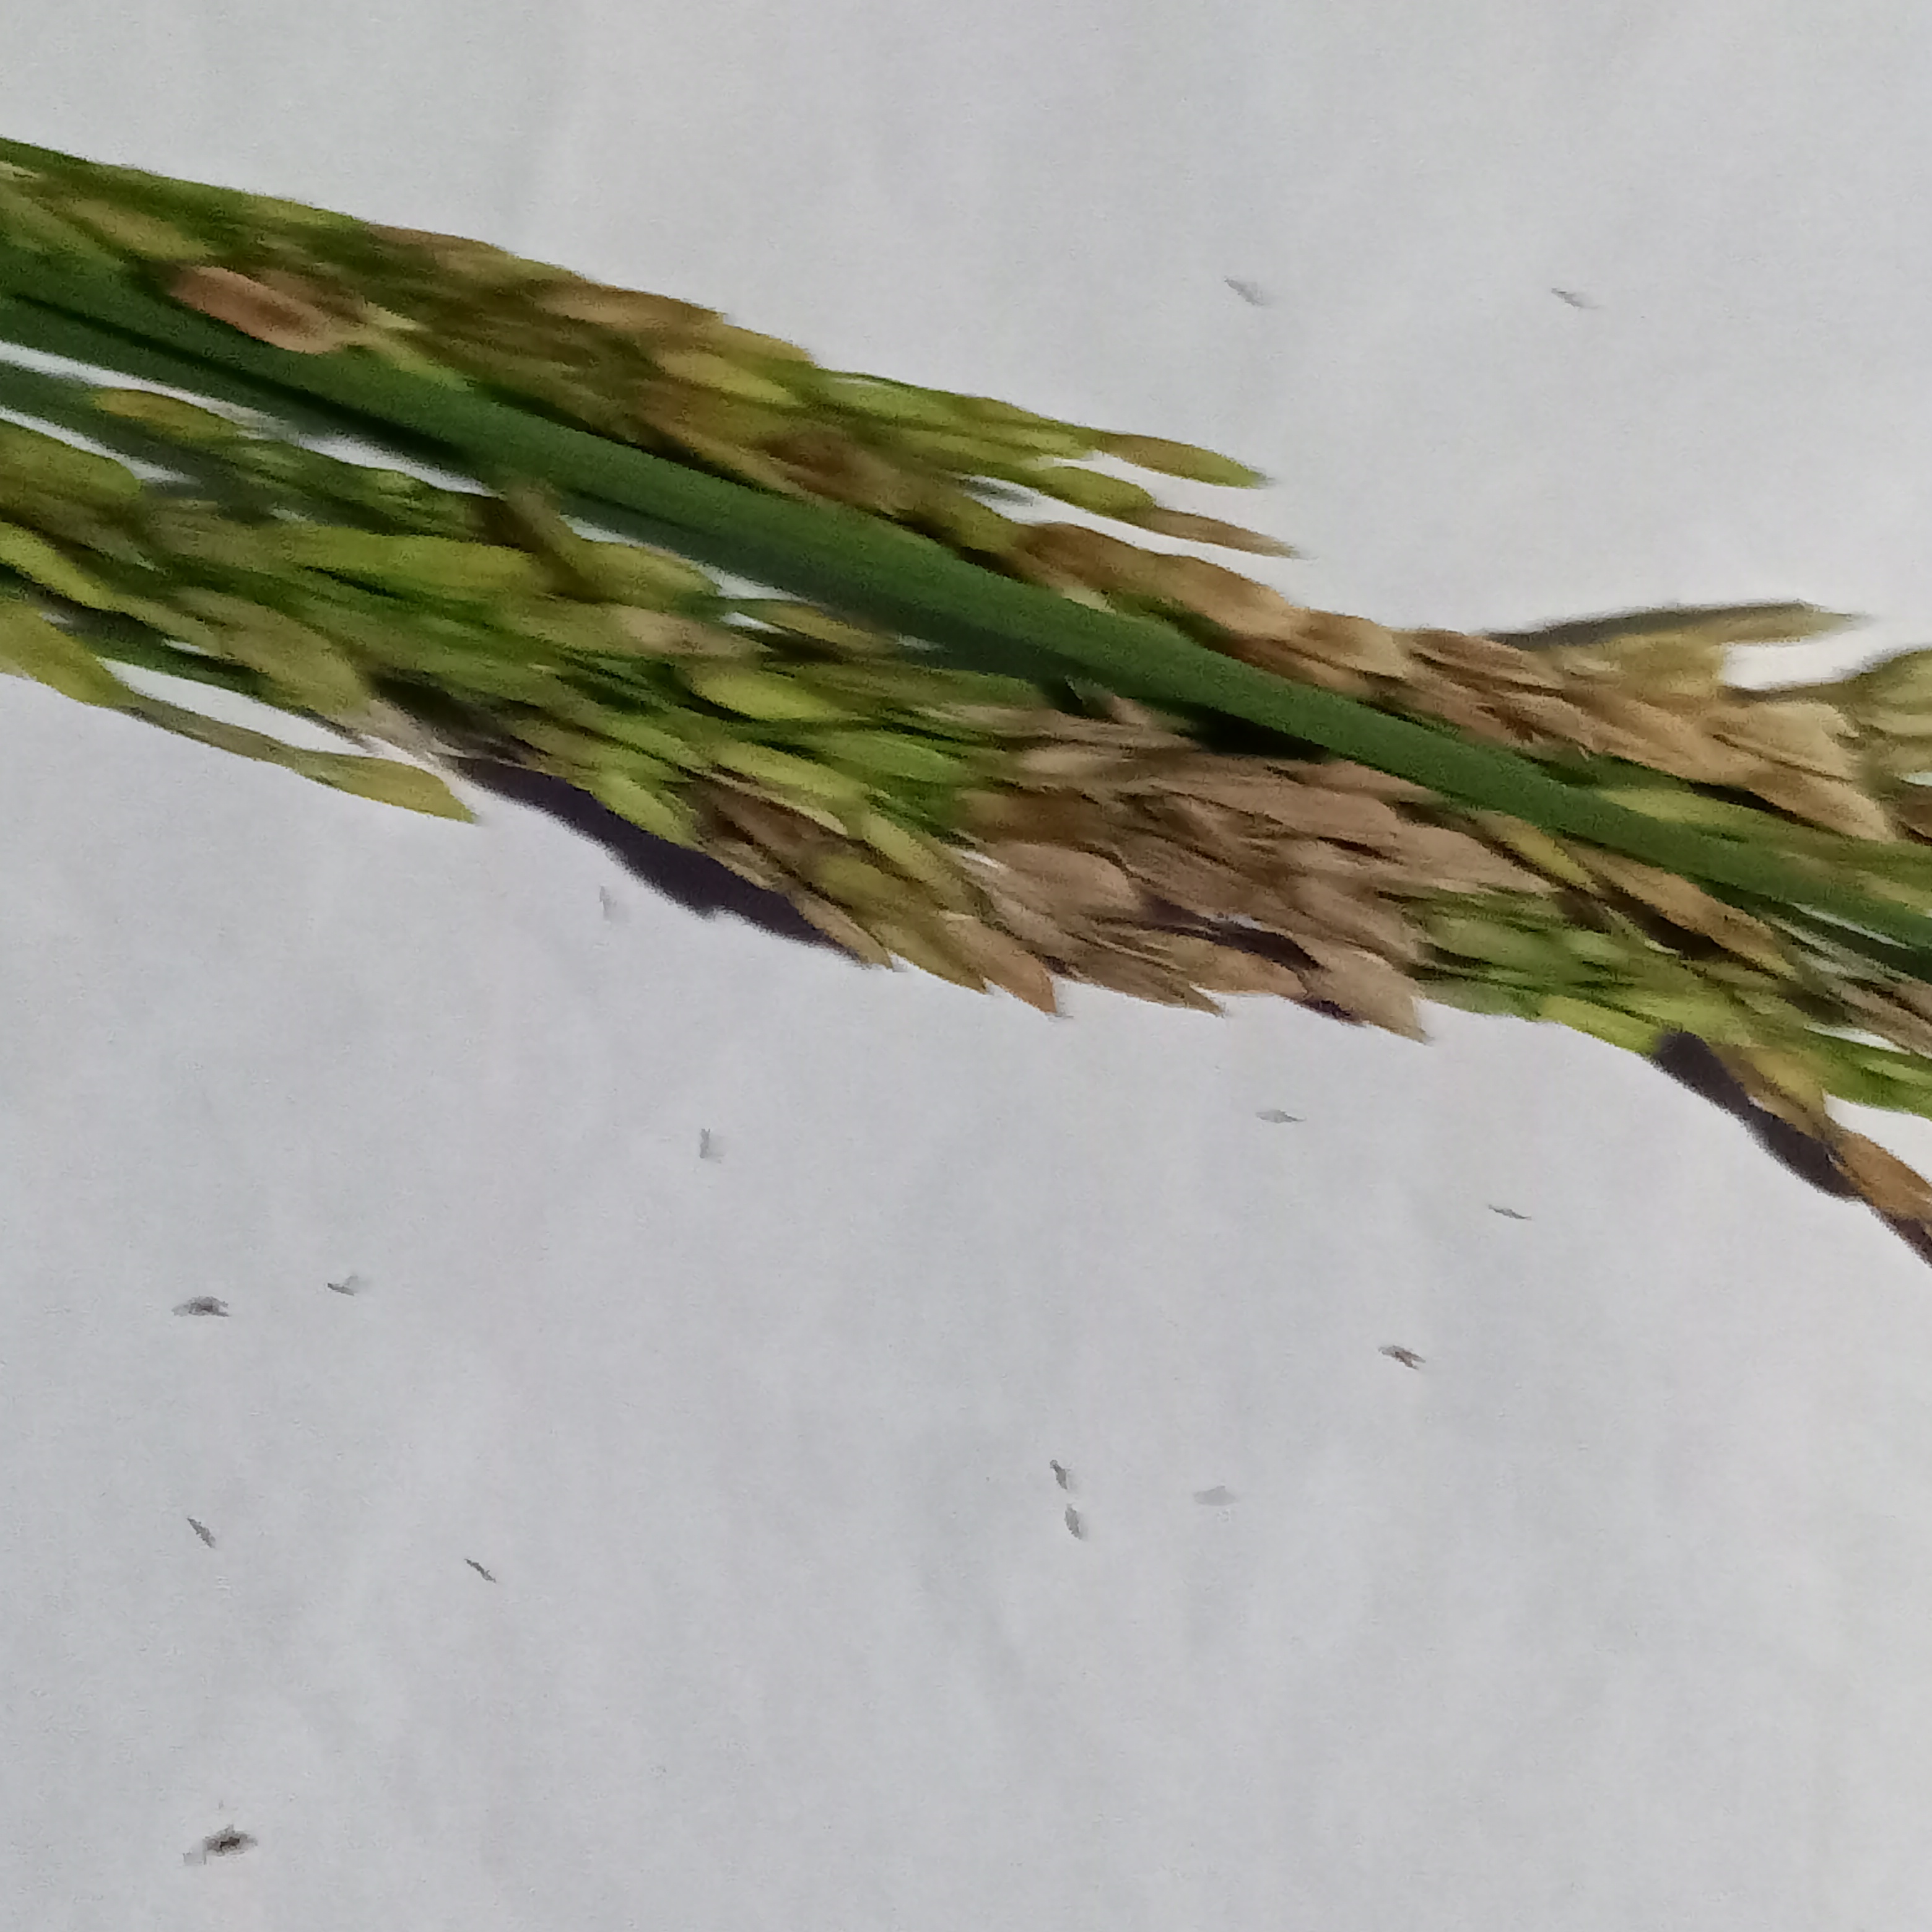
Nhãn: Bệnh Đạo ôn lá và cổ bông (Rice leaf and neck blast)